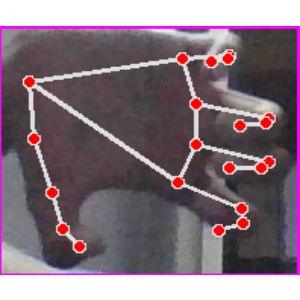
अक्षर: त